Nenad Ivanković

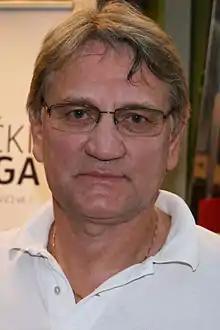
At the Zagreb Book Fair, 2011

Nenad Ivanković (born March 18, 1948) is a Croatian author, journalist and politician. He is best known for his biographies of President Franjo Tuđman and General Ante Gotovina. Ivanković founded "Samostalnost i napredak", a Eurosceptic party, and co-founded "Croatian True Revival", a right-wing party.